Town and gown

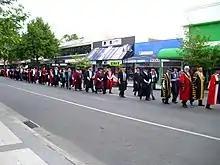
Charles Sturt University town and gown academic procession in Wagga Wagga, Australia

Town and gown are two distinct communities of a university town; 'town' being the non-academic population and 'gown' metonymically being the university community, especially in ancient seats of learning such as Oxford, Cambridge, Durham, and St Andrews, although the term is also used to describe modern university towns as well as towns with a significant public school. The metaphor is historical in its connotation but continues to be used in the literature on urban higher education and in common parlance.